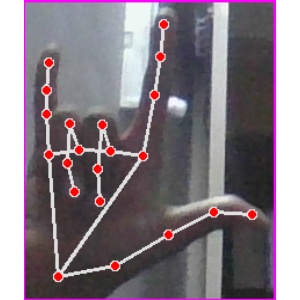
अक्षर: व